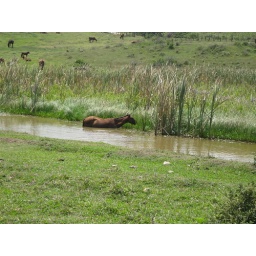
Horse in the water by the side of the road